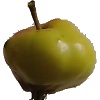
Label: Apple Red Yellow 2